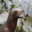
Label: seal